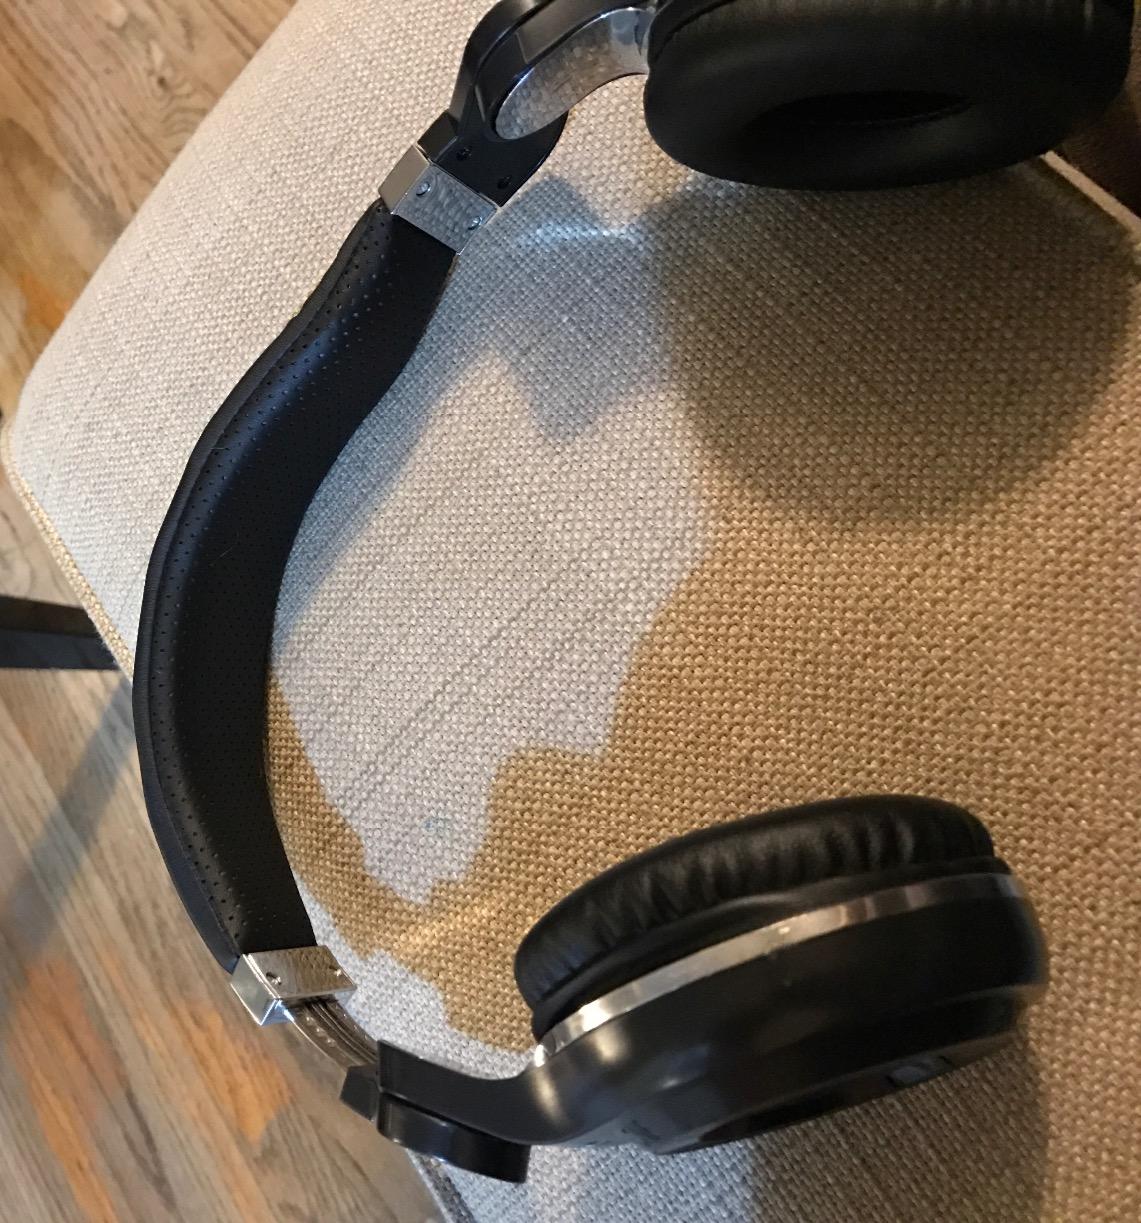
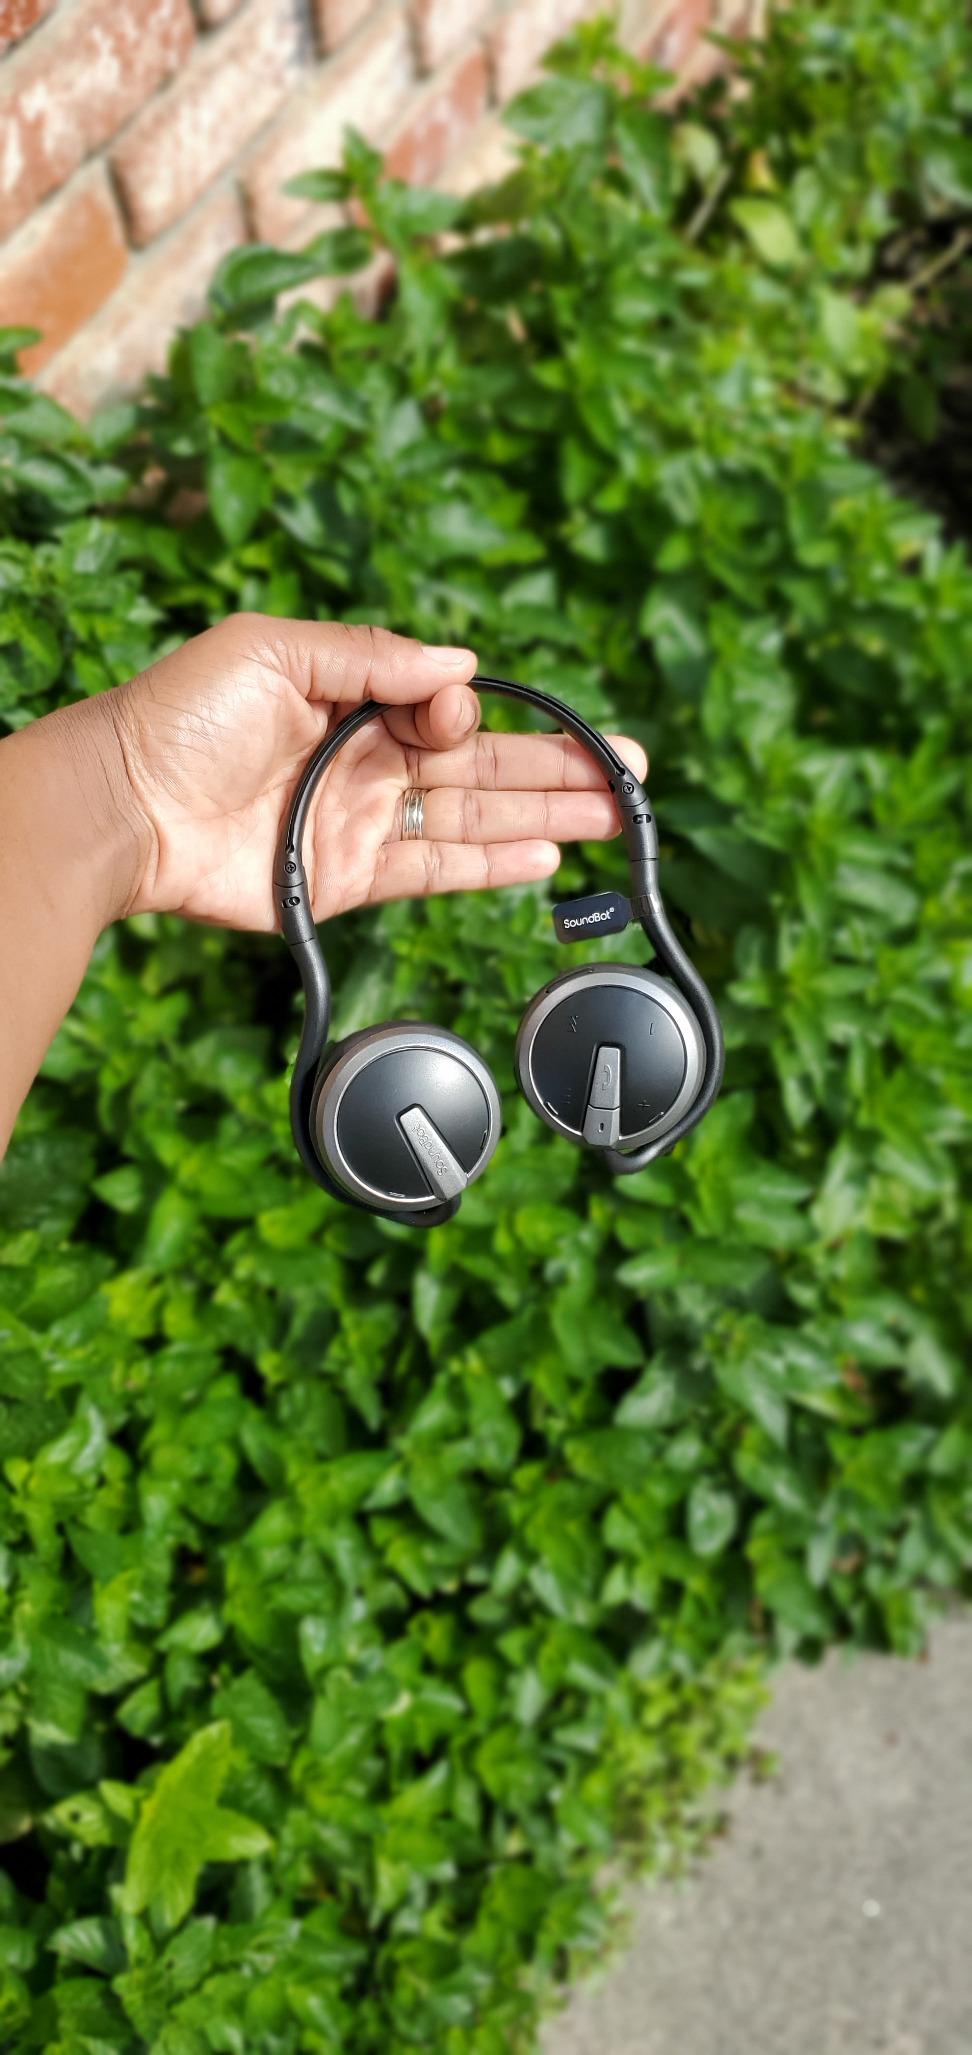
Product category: headphones
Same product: no